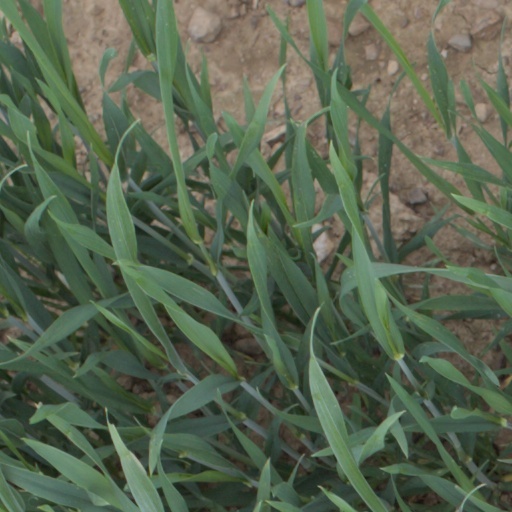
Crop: wheat